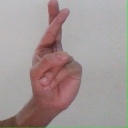
अक्षर: र